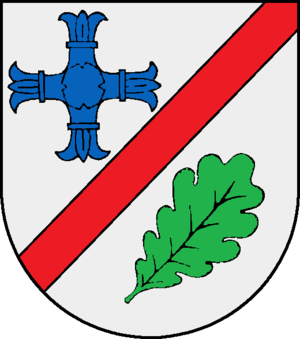
Bilsen
Coat of arms of Bilsen
Bilsen er en by og en kommune i det nordlige Tyskland, beliggende i Amt Rantzau under Kreis Pinneberg. Kreis Pinneberg ligger i den sydlige del af delstaten Slesvig-Holsten.